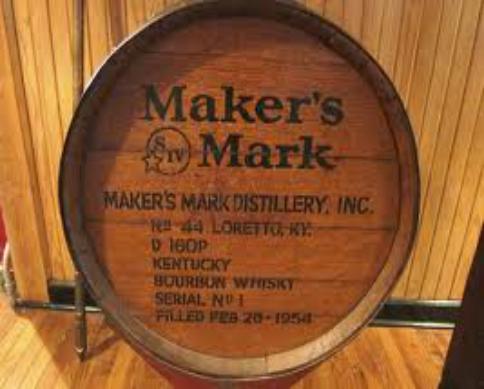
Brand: Maker's Mark
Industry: Food